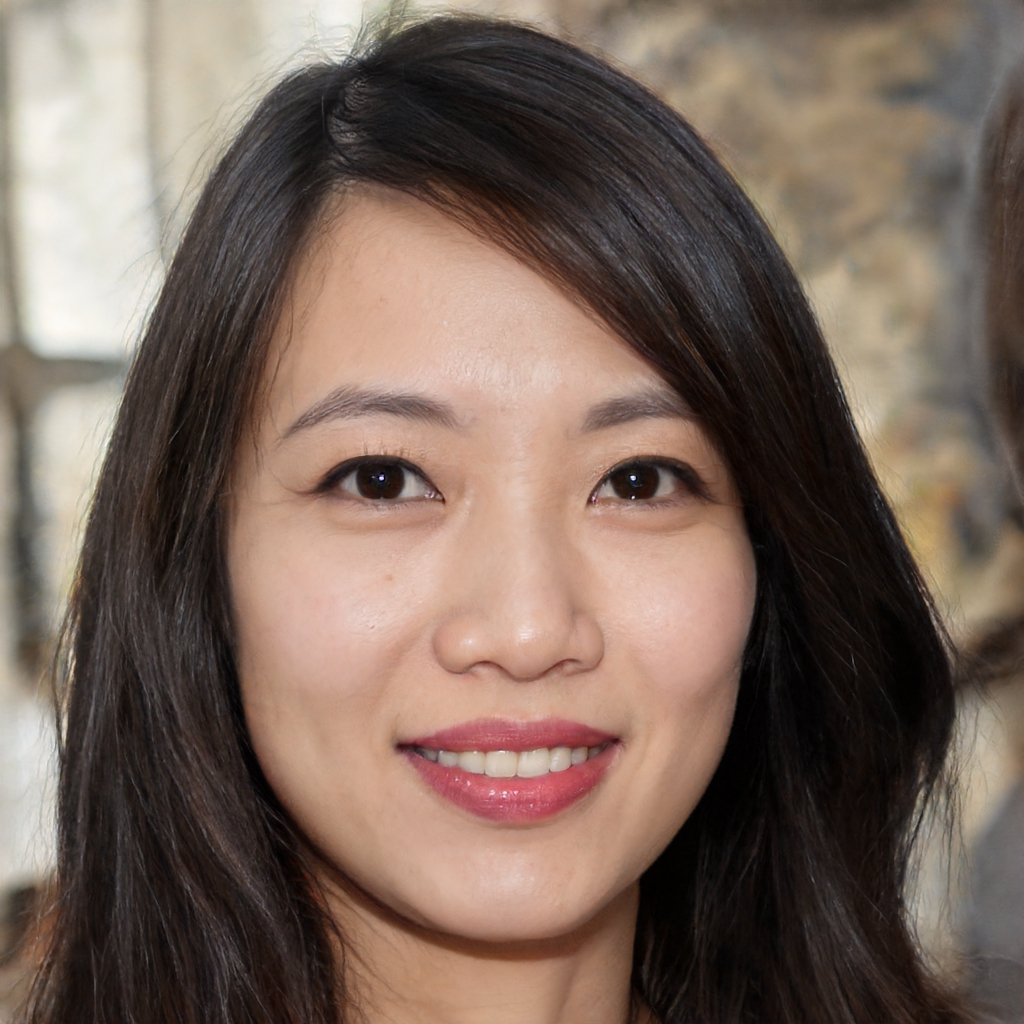
Gender: Female